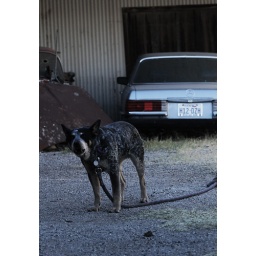
my uncle's cattle dog trixie in the back of his auto shop.